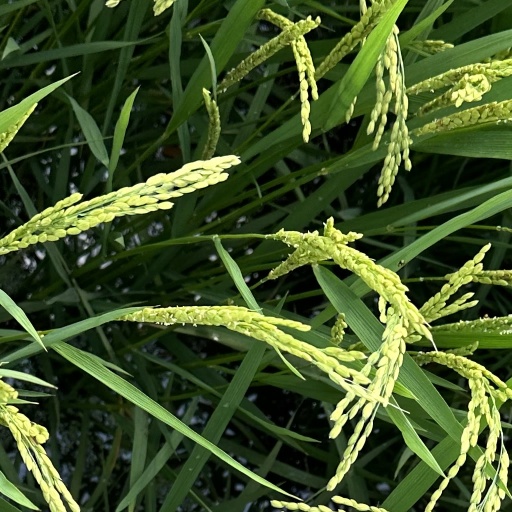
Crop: rice